Peregrine falcon

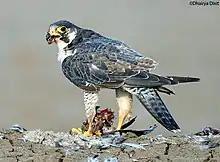
An adult peregrine ("F. p. calidus") consuming a common teal in Little Rann of Kutch, Gujarat, India

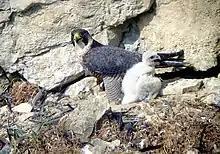
At nest, France

The peregrine falcon's diet varies greatly and is adapted to available prey in different regions. However, it typically feeds on medium-sized birds such as pigeons and doves, waterfowl, gamebirds, songbirds, parrots, seabirds, and waders. Worldwide, it is estimated that between 1,500 and 2,000 bird species, or roughly a fifth of the world's bird species, are predated somewhere by these falcons. The peregrine falcon preys on the most diverse range of bird species of any raptor in North America, with over 300 species and including nearly 100 shorebirds. Its prey can range from hummingbirds ("Selasphorus" and "Archilochus" ssp.) to the sandhill crane, although most prey taken by peregrines weigh between (small passerines) and (ducks, geese, loons, gulls, capercaillies, ptarmigans and other grouse). Smaller hawks (such as sharp-shinned hawks) and owls are regularly predated, as well as smaller falcons such as the American kestrel, merlin and, rarely, other peregrines.